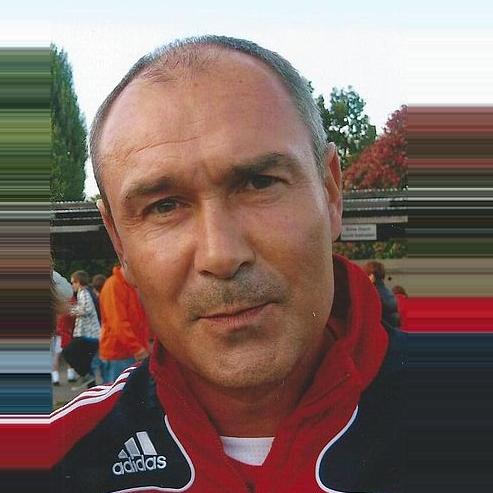
Age: 45